Zahira Kamal

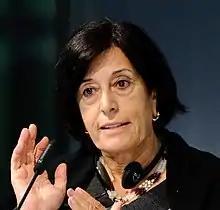
Zahira Kamal in 2010

Zahira Kamal is a Palestinian activist and politician of the Palestinian Democratic Union. From 2003 to 2006 she served as the Minister of Women Affairs in the Palestinian National Authority. Zahira was the first female leader of a Palestinian political party. She was detained for six years under town arrest, the longest time any woman has been held under town arrest.